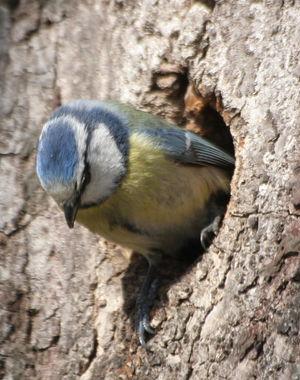
Un arbre creux, appelé aussi arbre à cavités, est un arbre, souvent âgé, vivant ou mort, dans lequel une cavité s'est formée dans le tronc ou les branches.